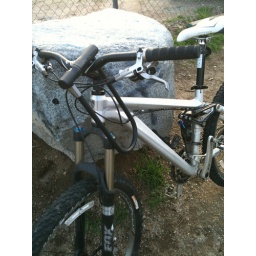
my bike by eaton canyon